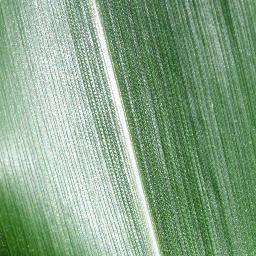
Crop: corn
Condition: (maize)_healthy